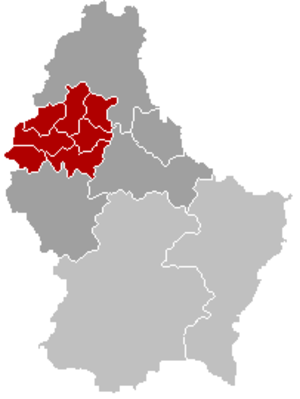
Wiltz (kanton)
Kort over Luxembourg hvor kantonen Wiltz er markeret
Wiltz er en kanton i distriktet Diekirch i Luxembourg. Kantonen ligger i de nordvestlige dele af landet og har et areal på 264,55 km². I 2005 havde kantonen 12.460 indbyggere og det administrative center ligger i byen Wiltz.